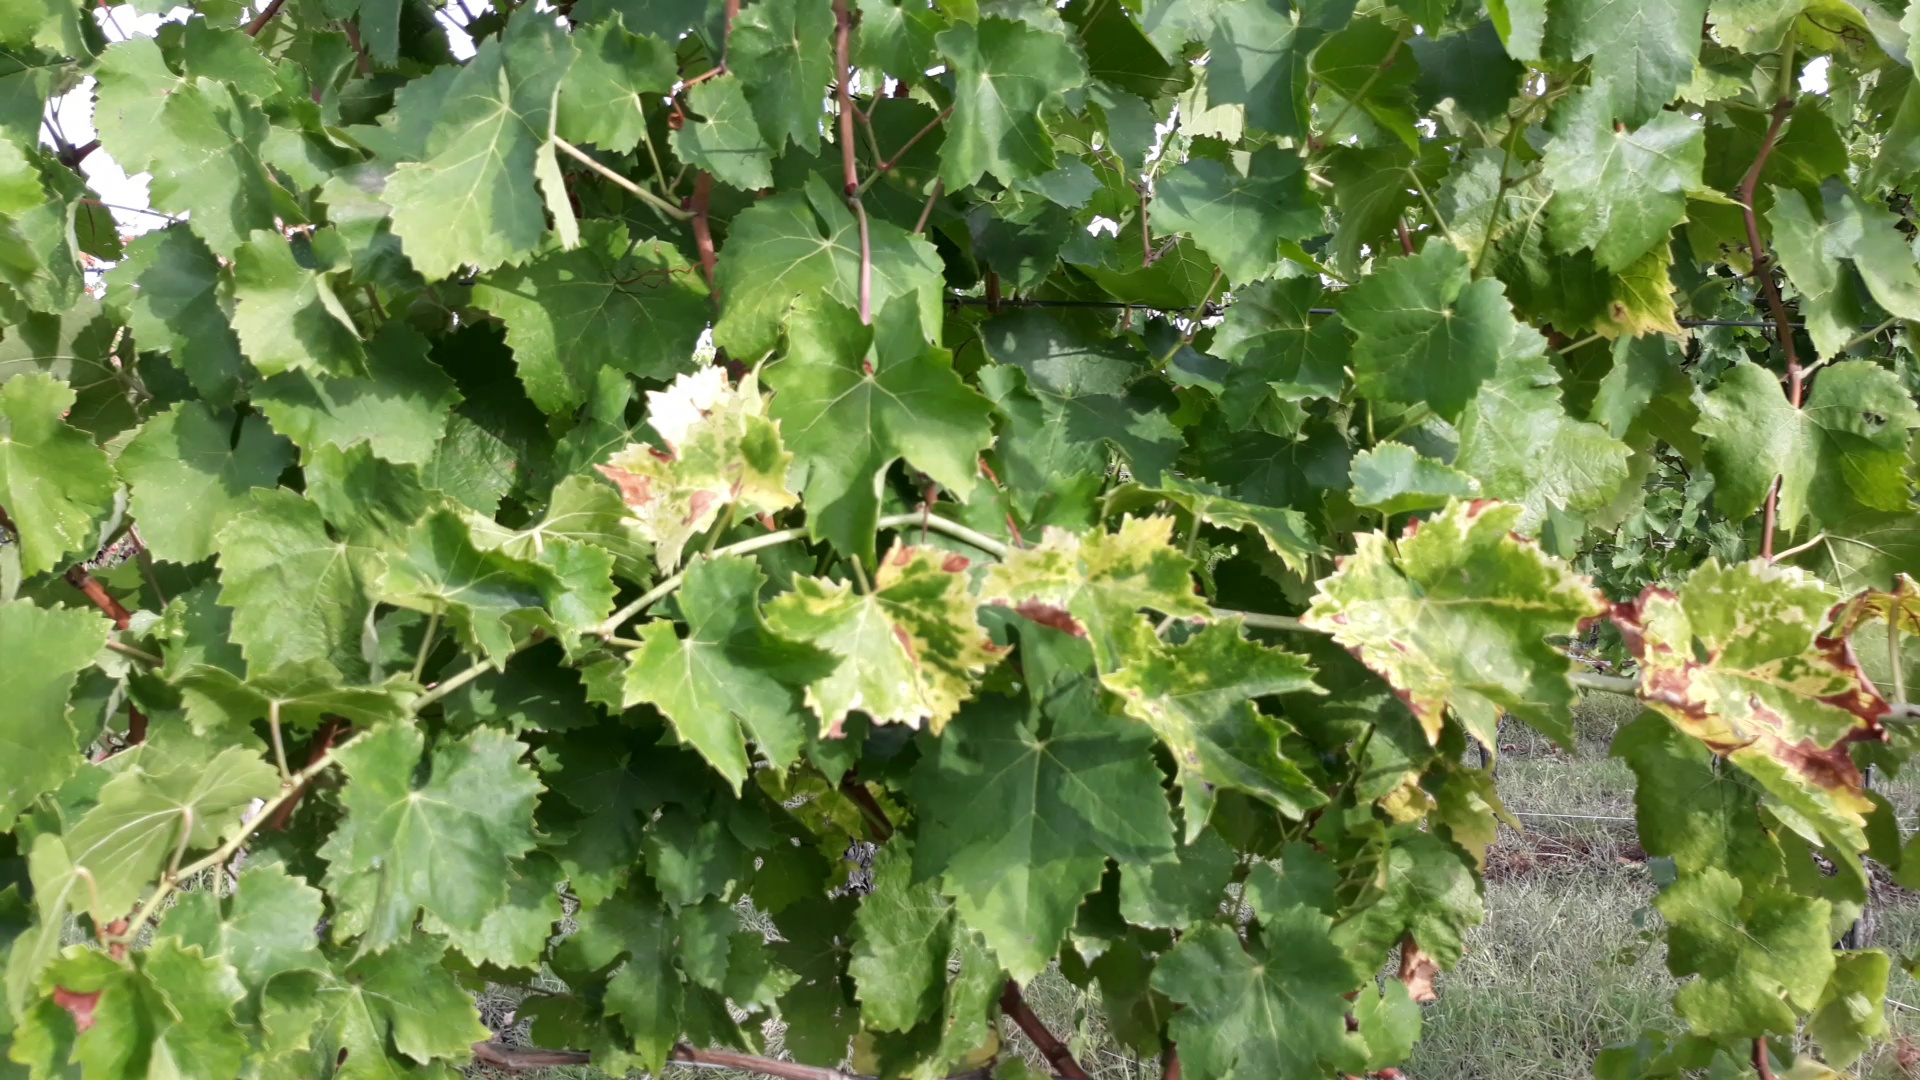
Label: esca